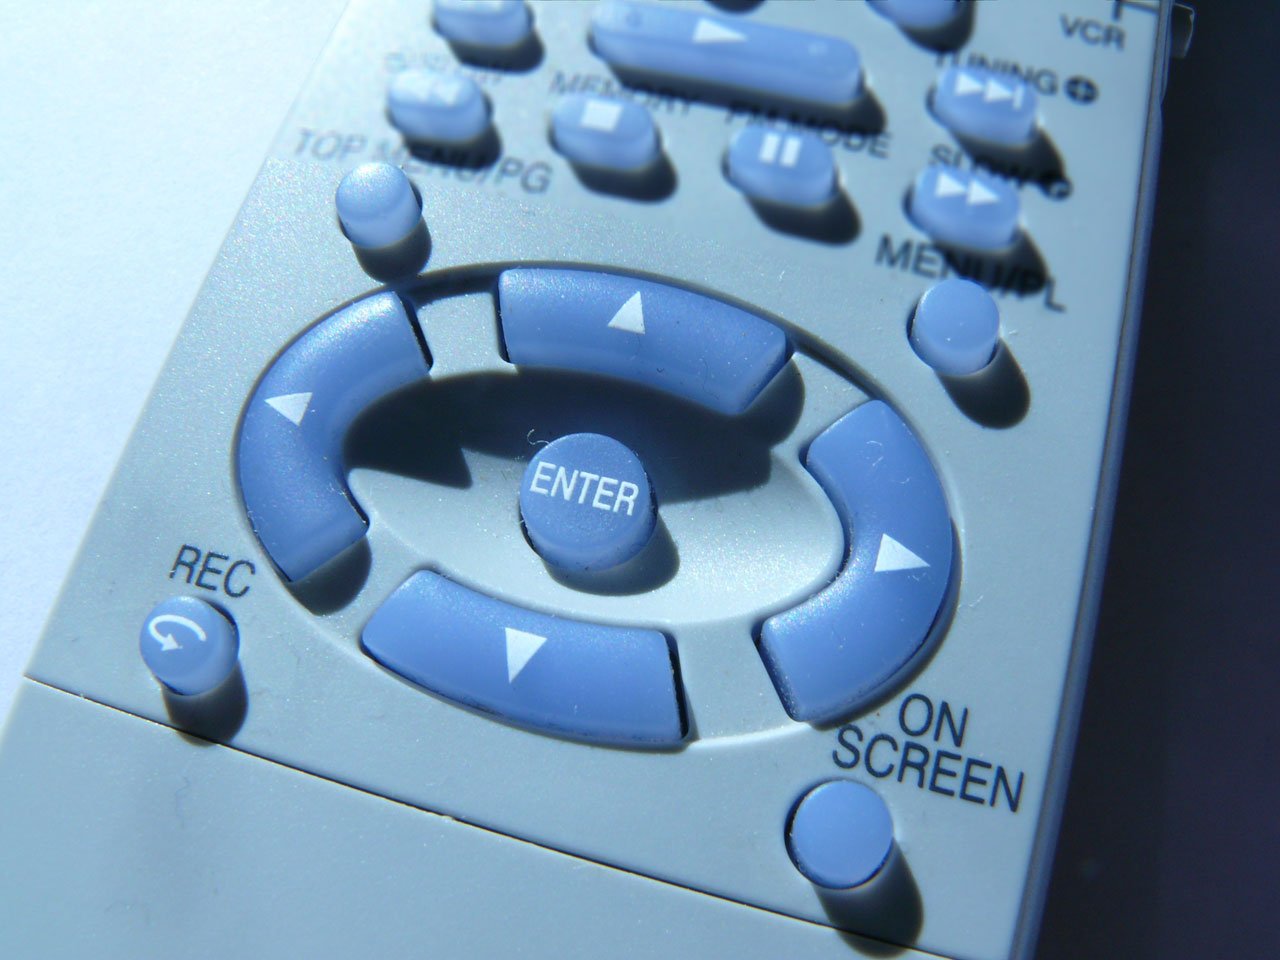
technology, wheel, joystick, controller, remote, gadget, tv, object, button, electronics, control, buttons, multimedia, enter, game controller, electronic device